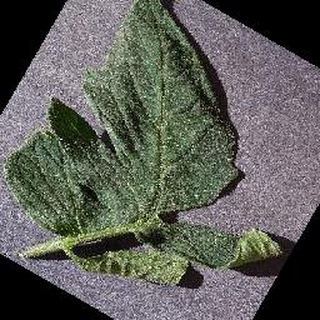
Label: healthy_tomato